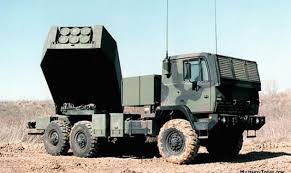
Label: Tornado